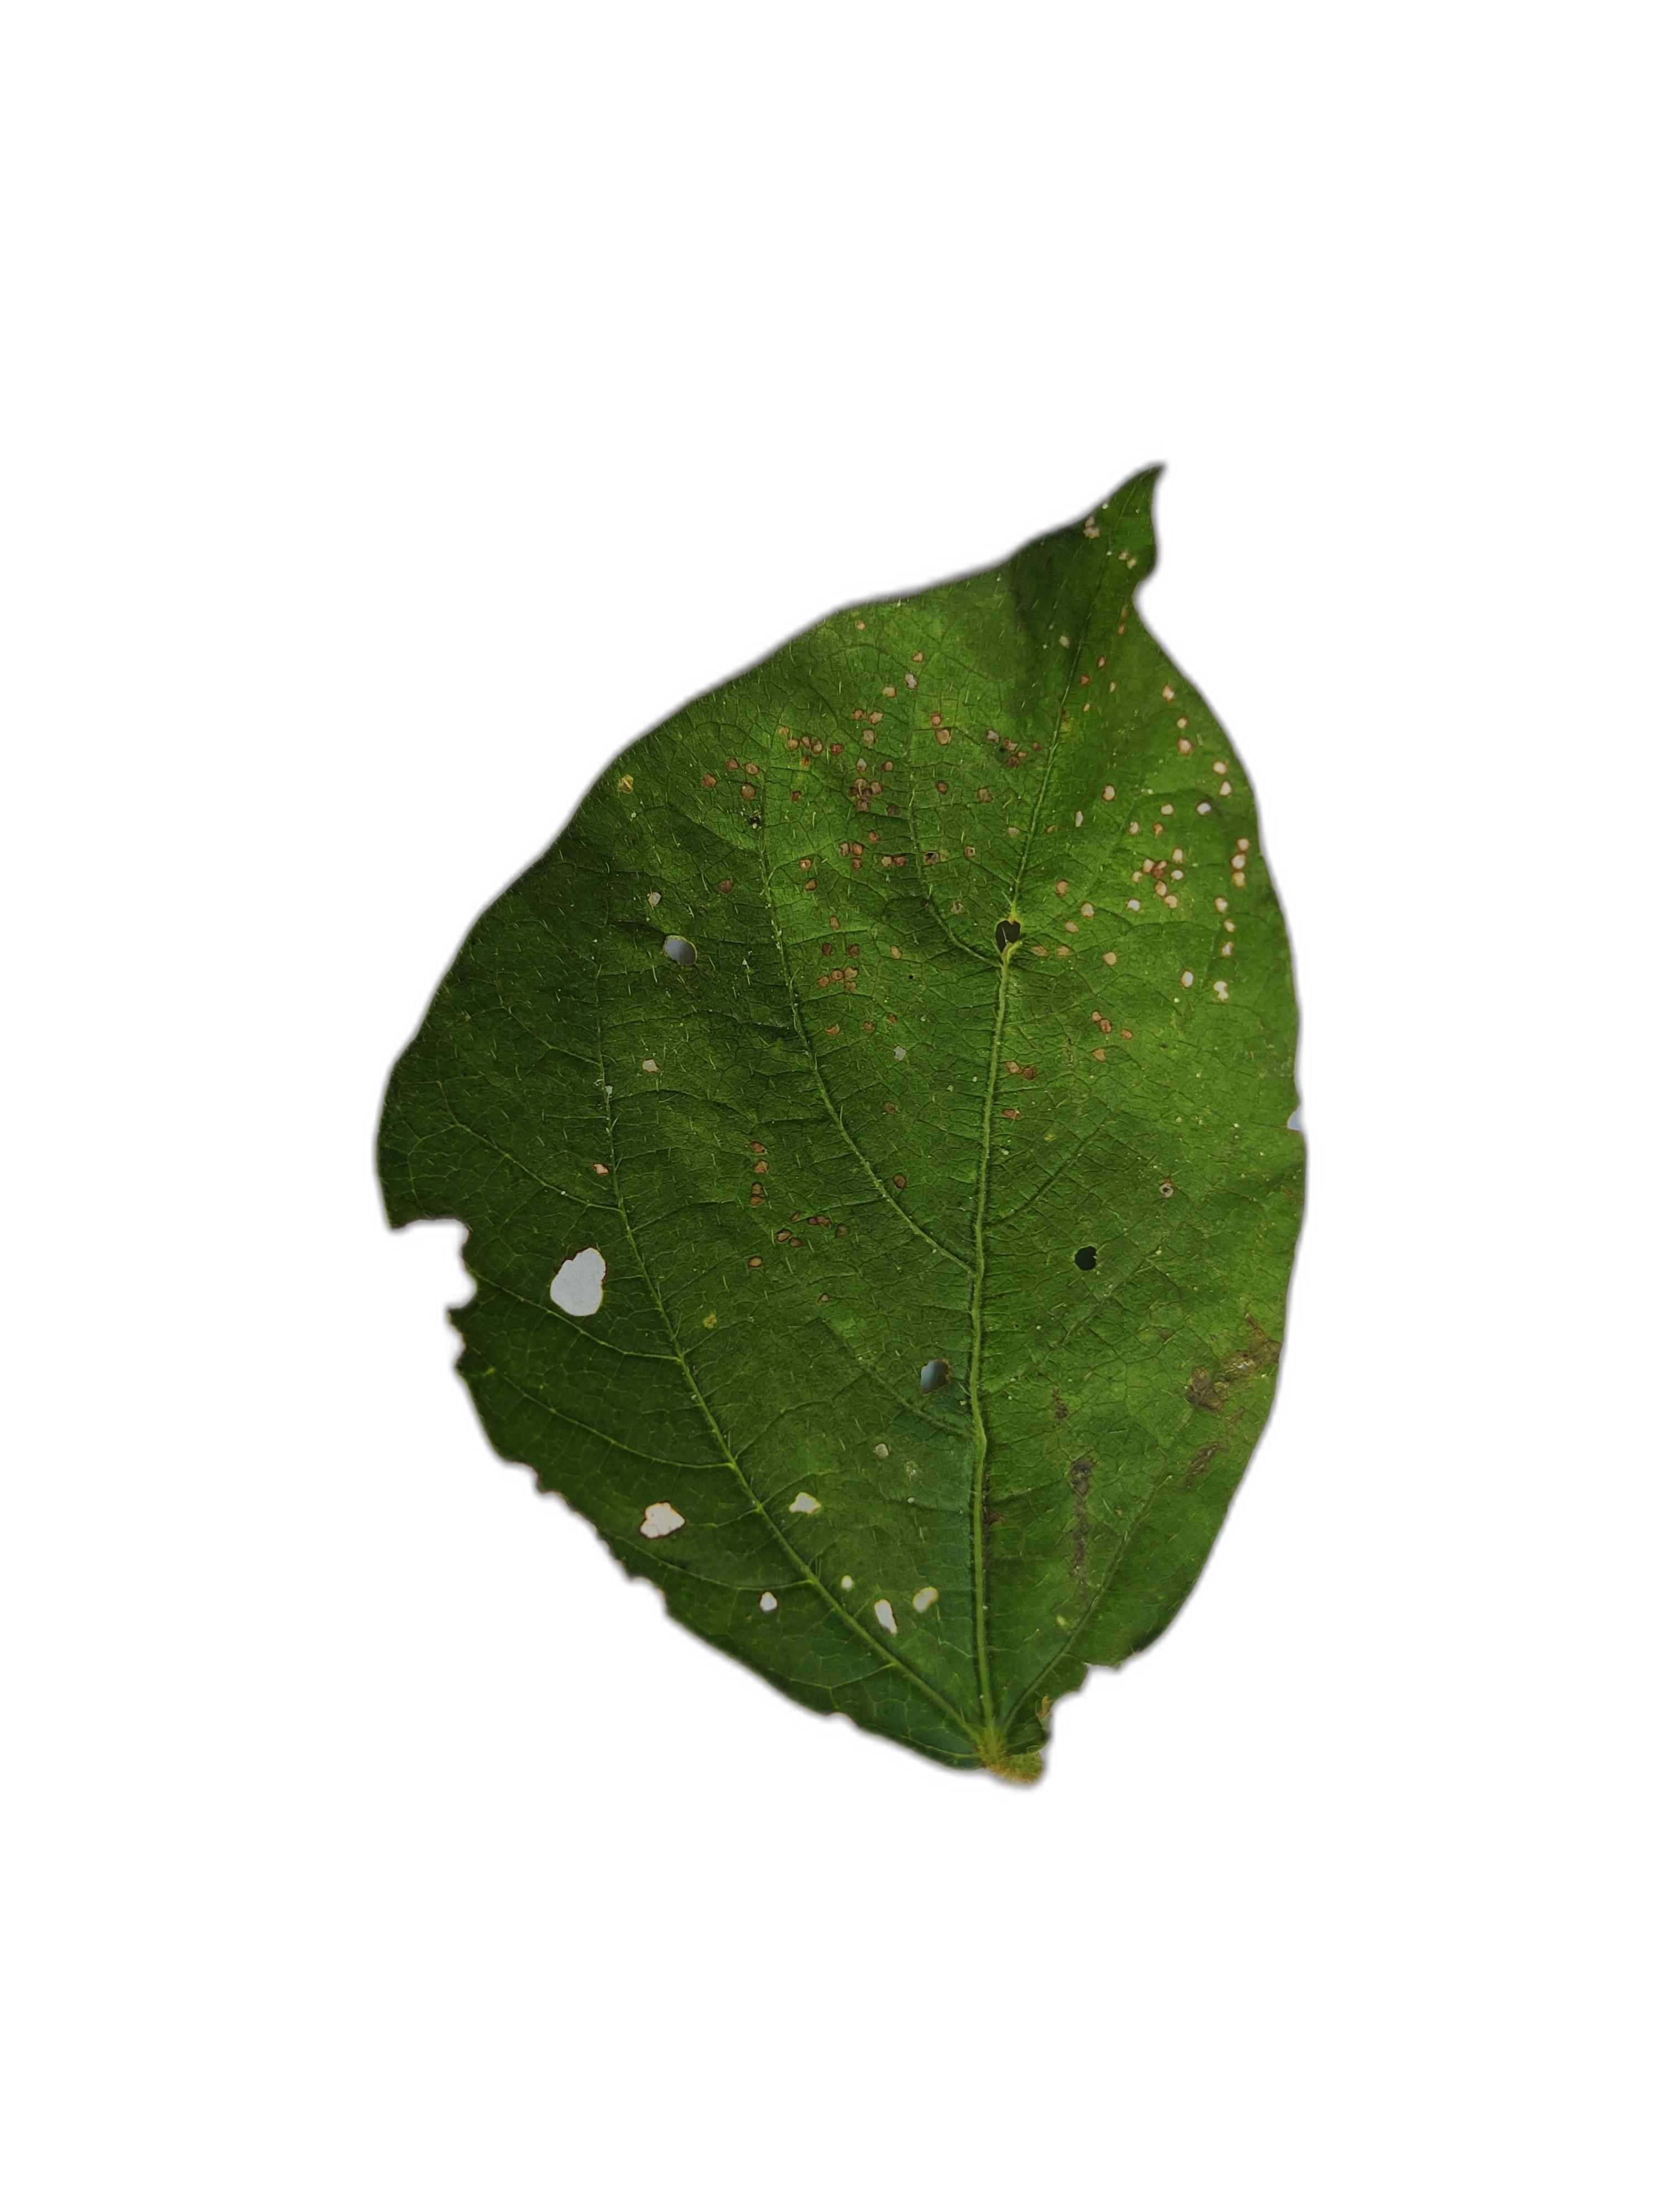
Label: Cercospora leaf spot